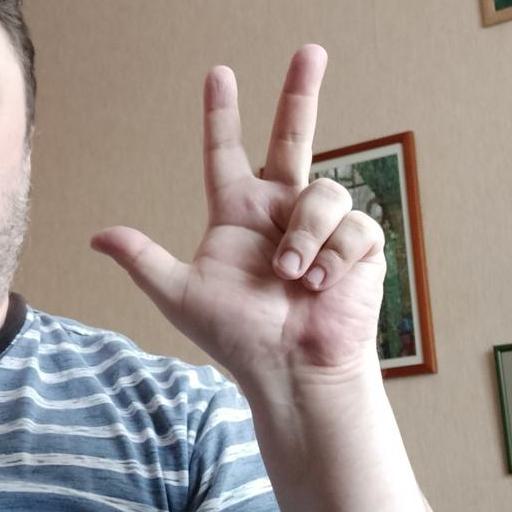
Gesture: three2